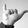
ASL letter: Y